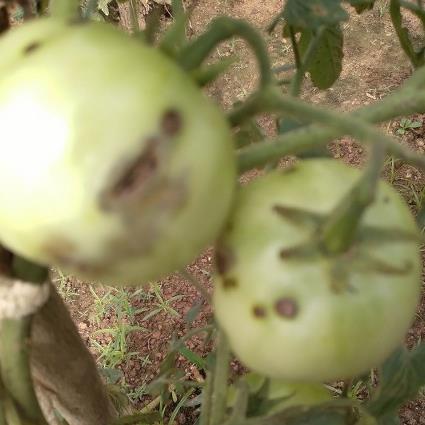
Crop: Tomato
Condition: alternaria-d